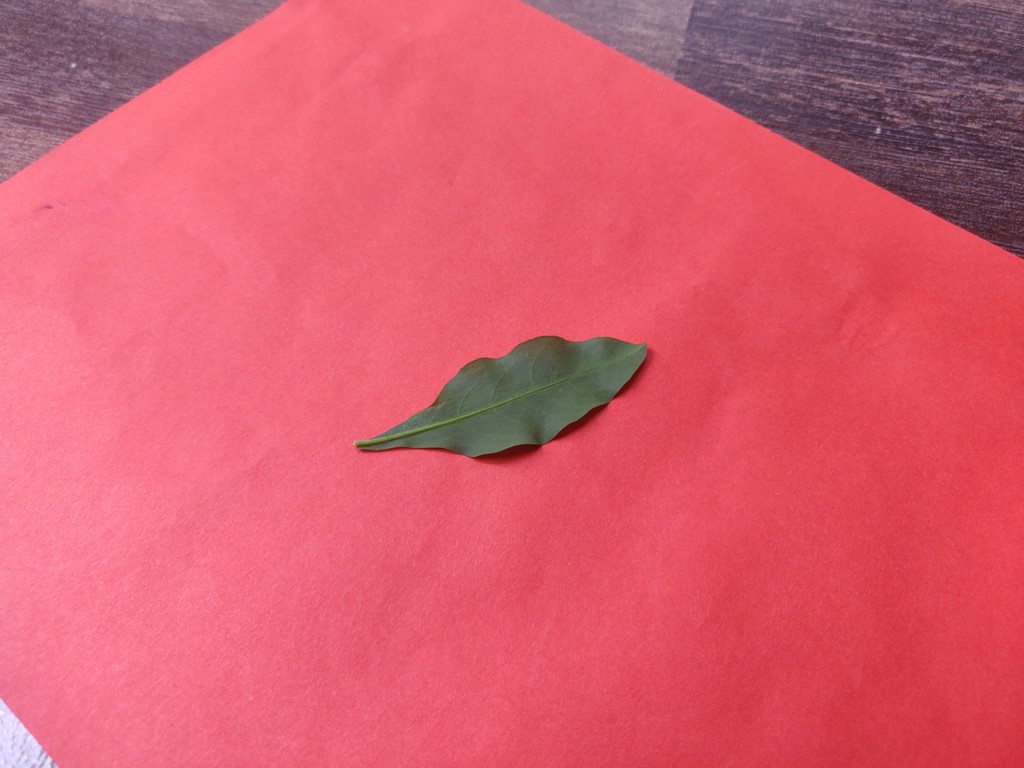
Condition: Healthy
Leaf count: single
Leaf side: back